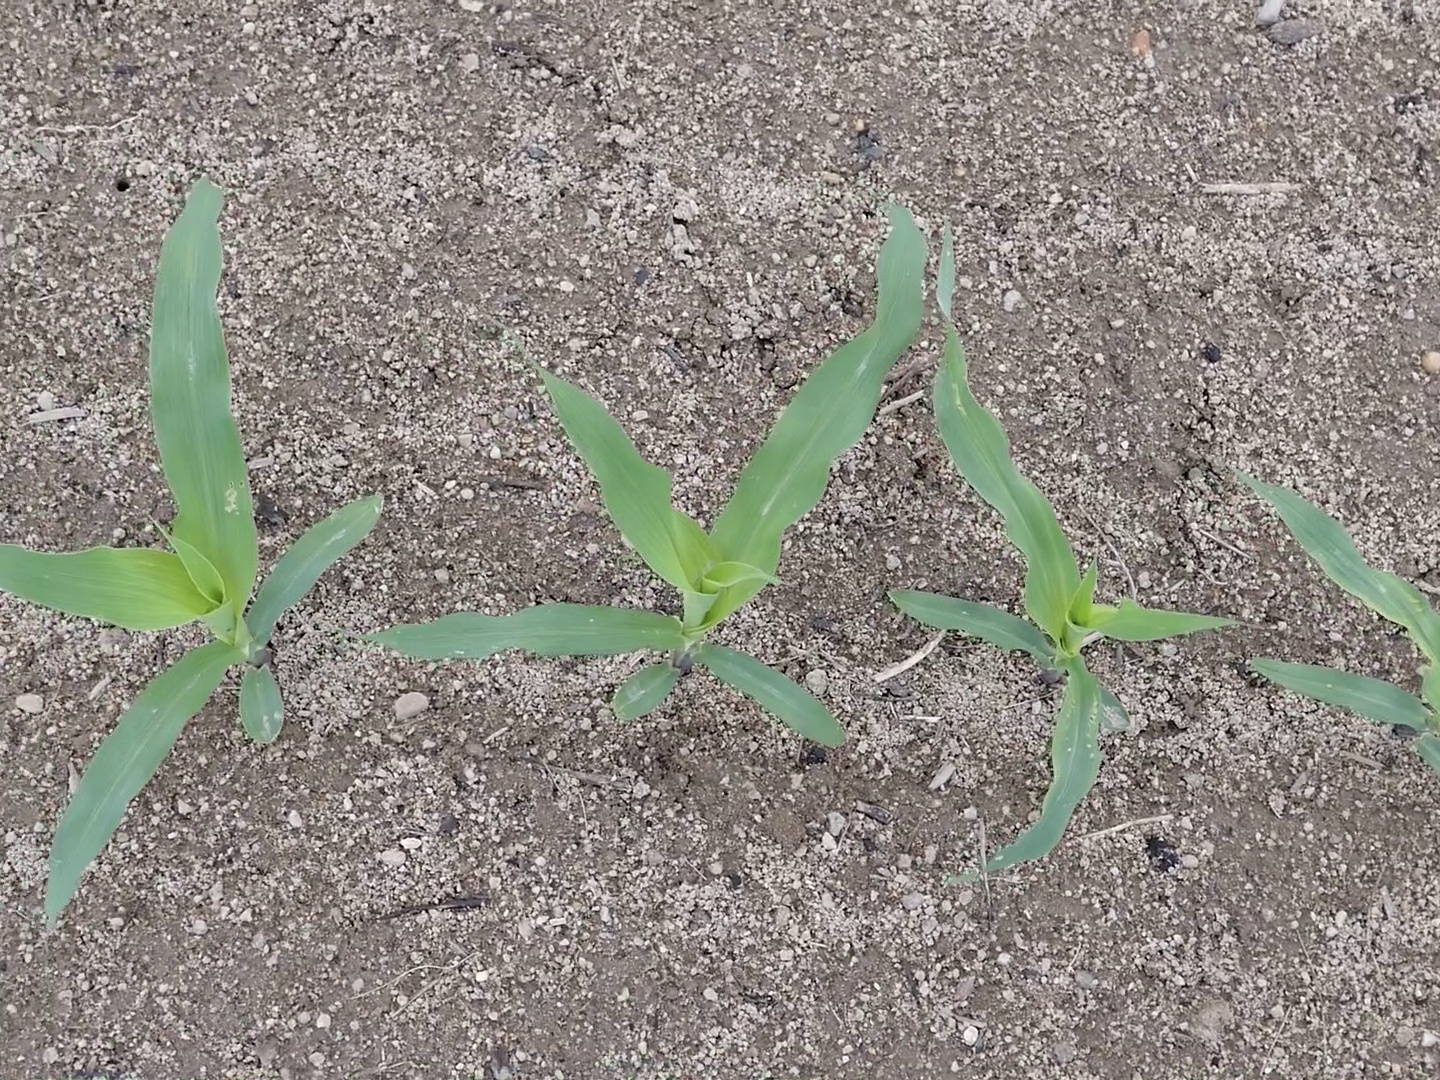
Crop: maize
Objects: maize, maize, maize, maize, stem_maize, stem_maize, stem_maize, stem_maize